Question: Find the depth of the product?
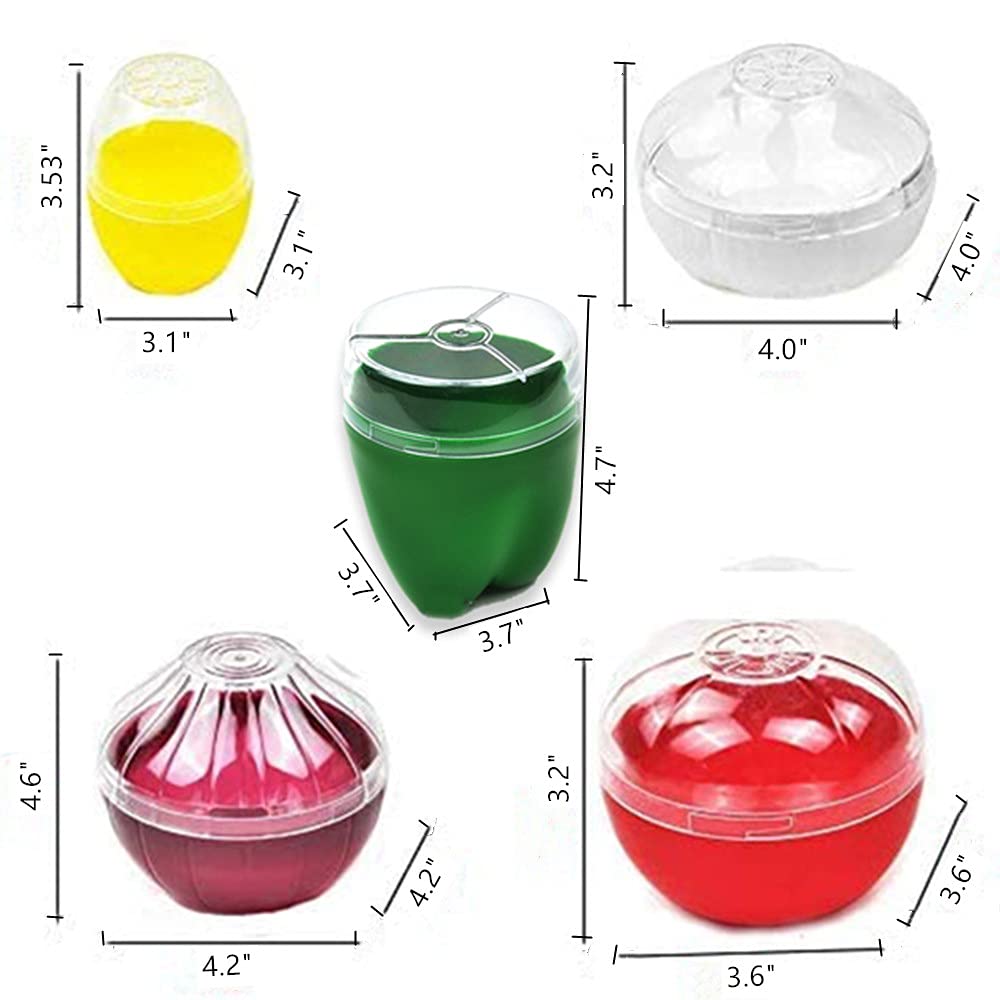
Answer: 4.2 inch